History of Uttar Pradesh

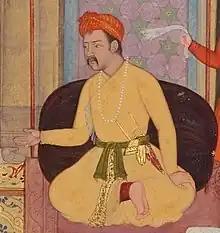
The Mughal Emperor Akbar firmly consolidated power in Uttar Pradesh during his rule

Various scholarships considers Prayaga as the initial Gupta capital and supports this arguments with The Puranic references, and multiple early Gupta era inscriptions alongside the discovery of numerous coin hoards scattered around the region, further suggesting that the Guptas strengthened their sovereignty over the area prior to further expansion.